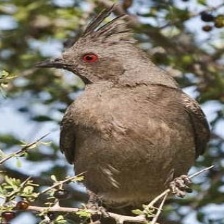
Species: PHAINOPEPLA
Scientific name: PHAINOPEPLA NITENS